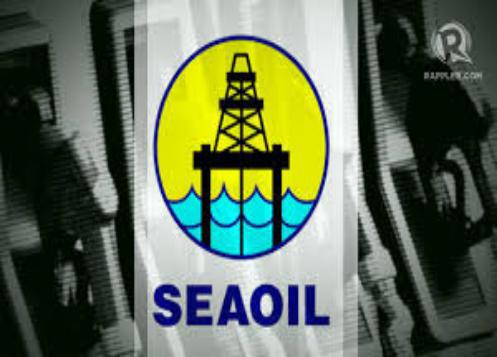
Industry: Transportation